Baek A-yeon

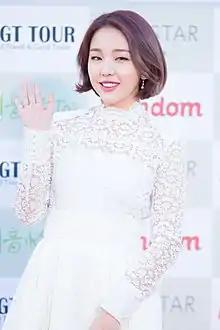
Baek in 2016

Baek participated in the first season of competition television show "K-pop Star". She was one of the top three contestants, along with Park Ji-min and Lee Hi. After she was eliminated she was approached by a number of entertainment agencies seeking to sign her. Baek eventually signed with JYP Entertainment, the company of "K-pop Star" judge JYP.